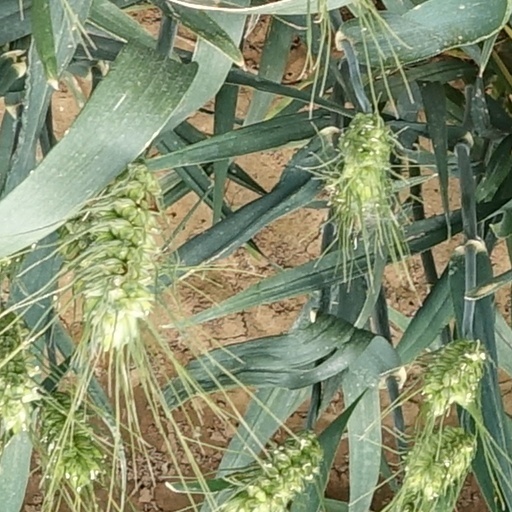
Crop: wheat